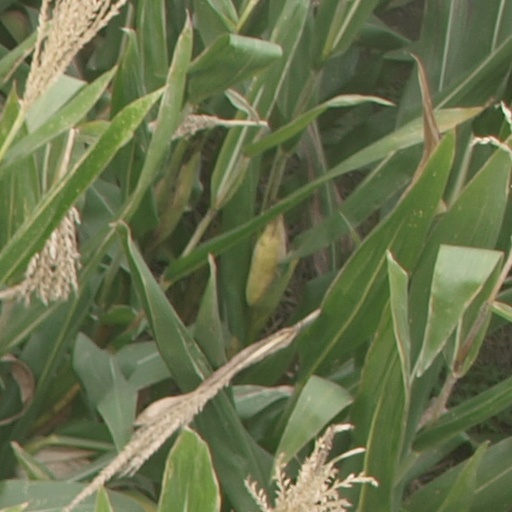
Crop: maize; corn